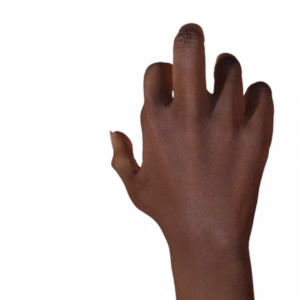
Label: rock